Deforestation in Sri Lanka

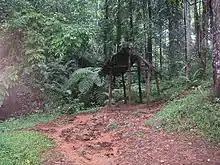
The Sinharaja Forest Reserve, protecting tropical lowland rain forest in Sri Lanka

The history of environmental policy and law in Sri Lanka however goes back much further in history. In 1848, the Timber Ordinance No.24 was signed for the reservation of forests, largely for timber production. In 1873, Hooker advocated the protection of natural forests above 5000 feet as climatic reserves and in 1938 a law was passed prohibiting the removal of forest above 5000 feet. In 1885 Forest Ordinance No. 10 for the Conservation of forests saw some protection of forests primarily for sustainable wood production but also some protection of wildlife in sanctuaries. This was developed further in 1907 with Forest Ordinance No 16 with some protection of forests and their products in reserved forests and village forests, again for the controlled exploitation of timber.